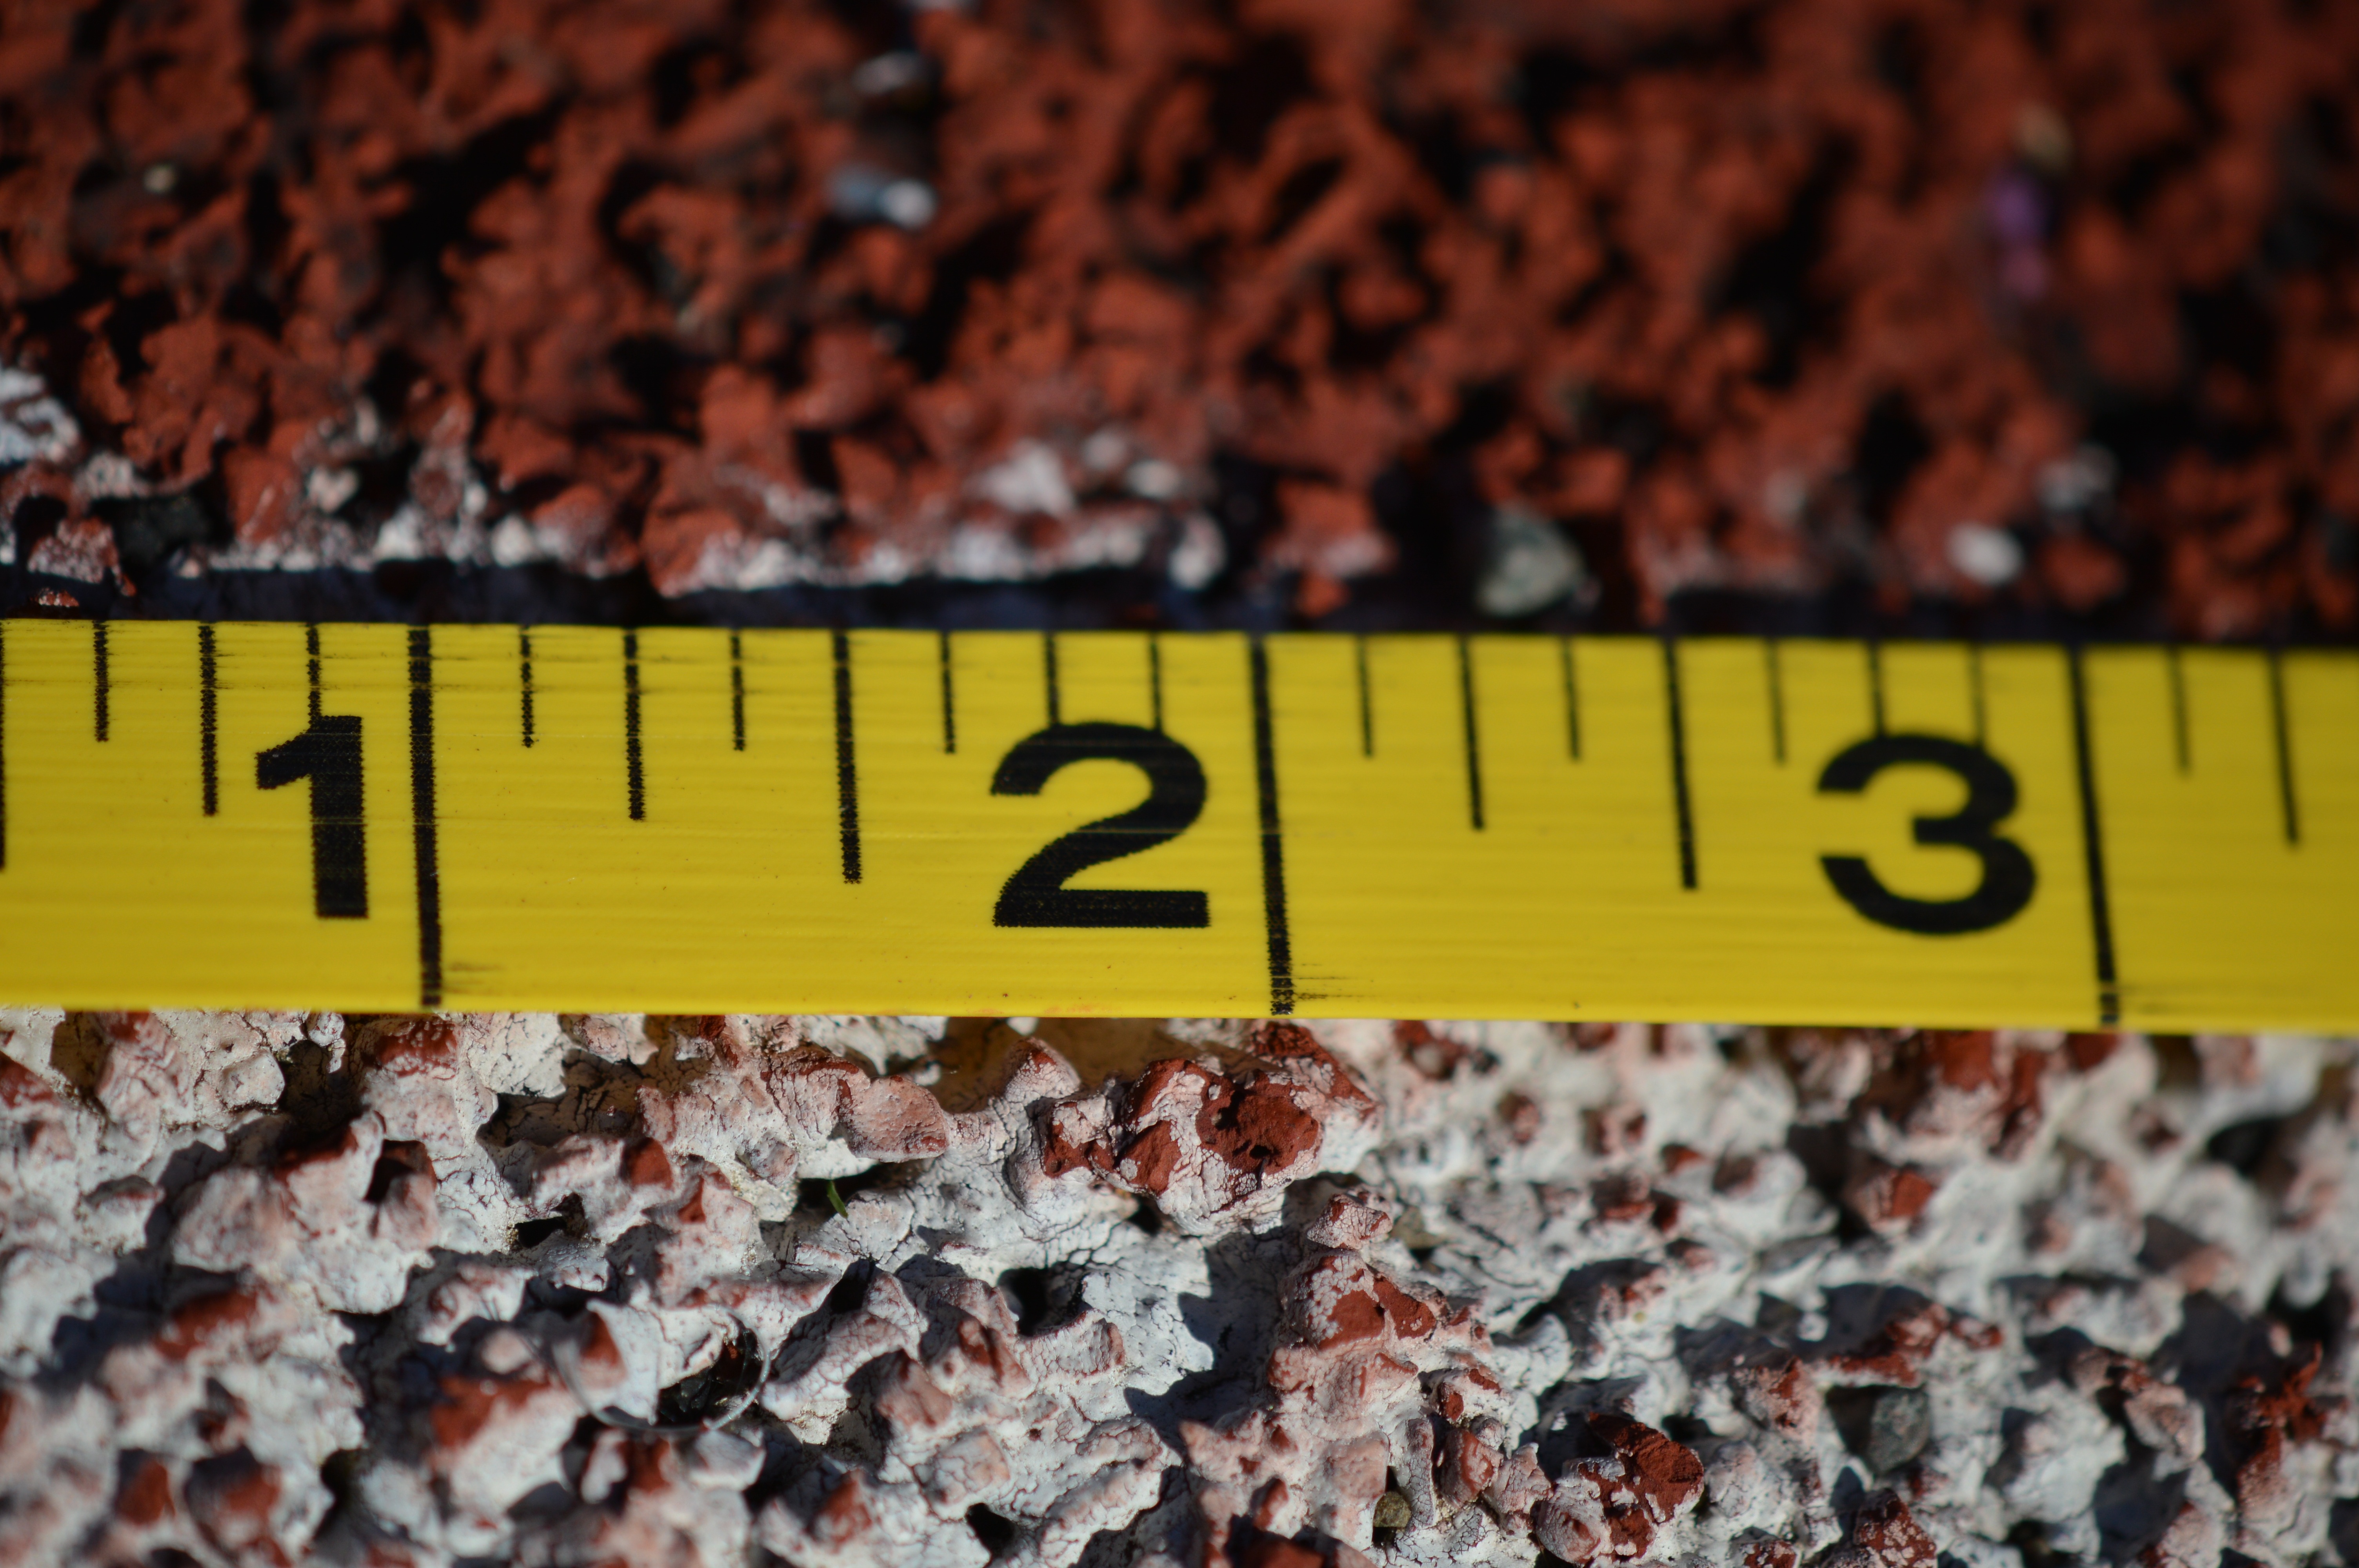
number, wall, color, soil, measurement, font, tape measure, measuring tape